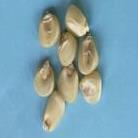
Maize quality: Good